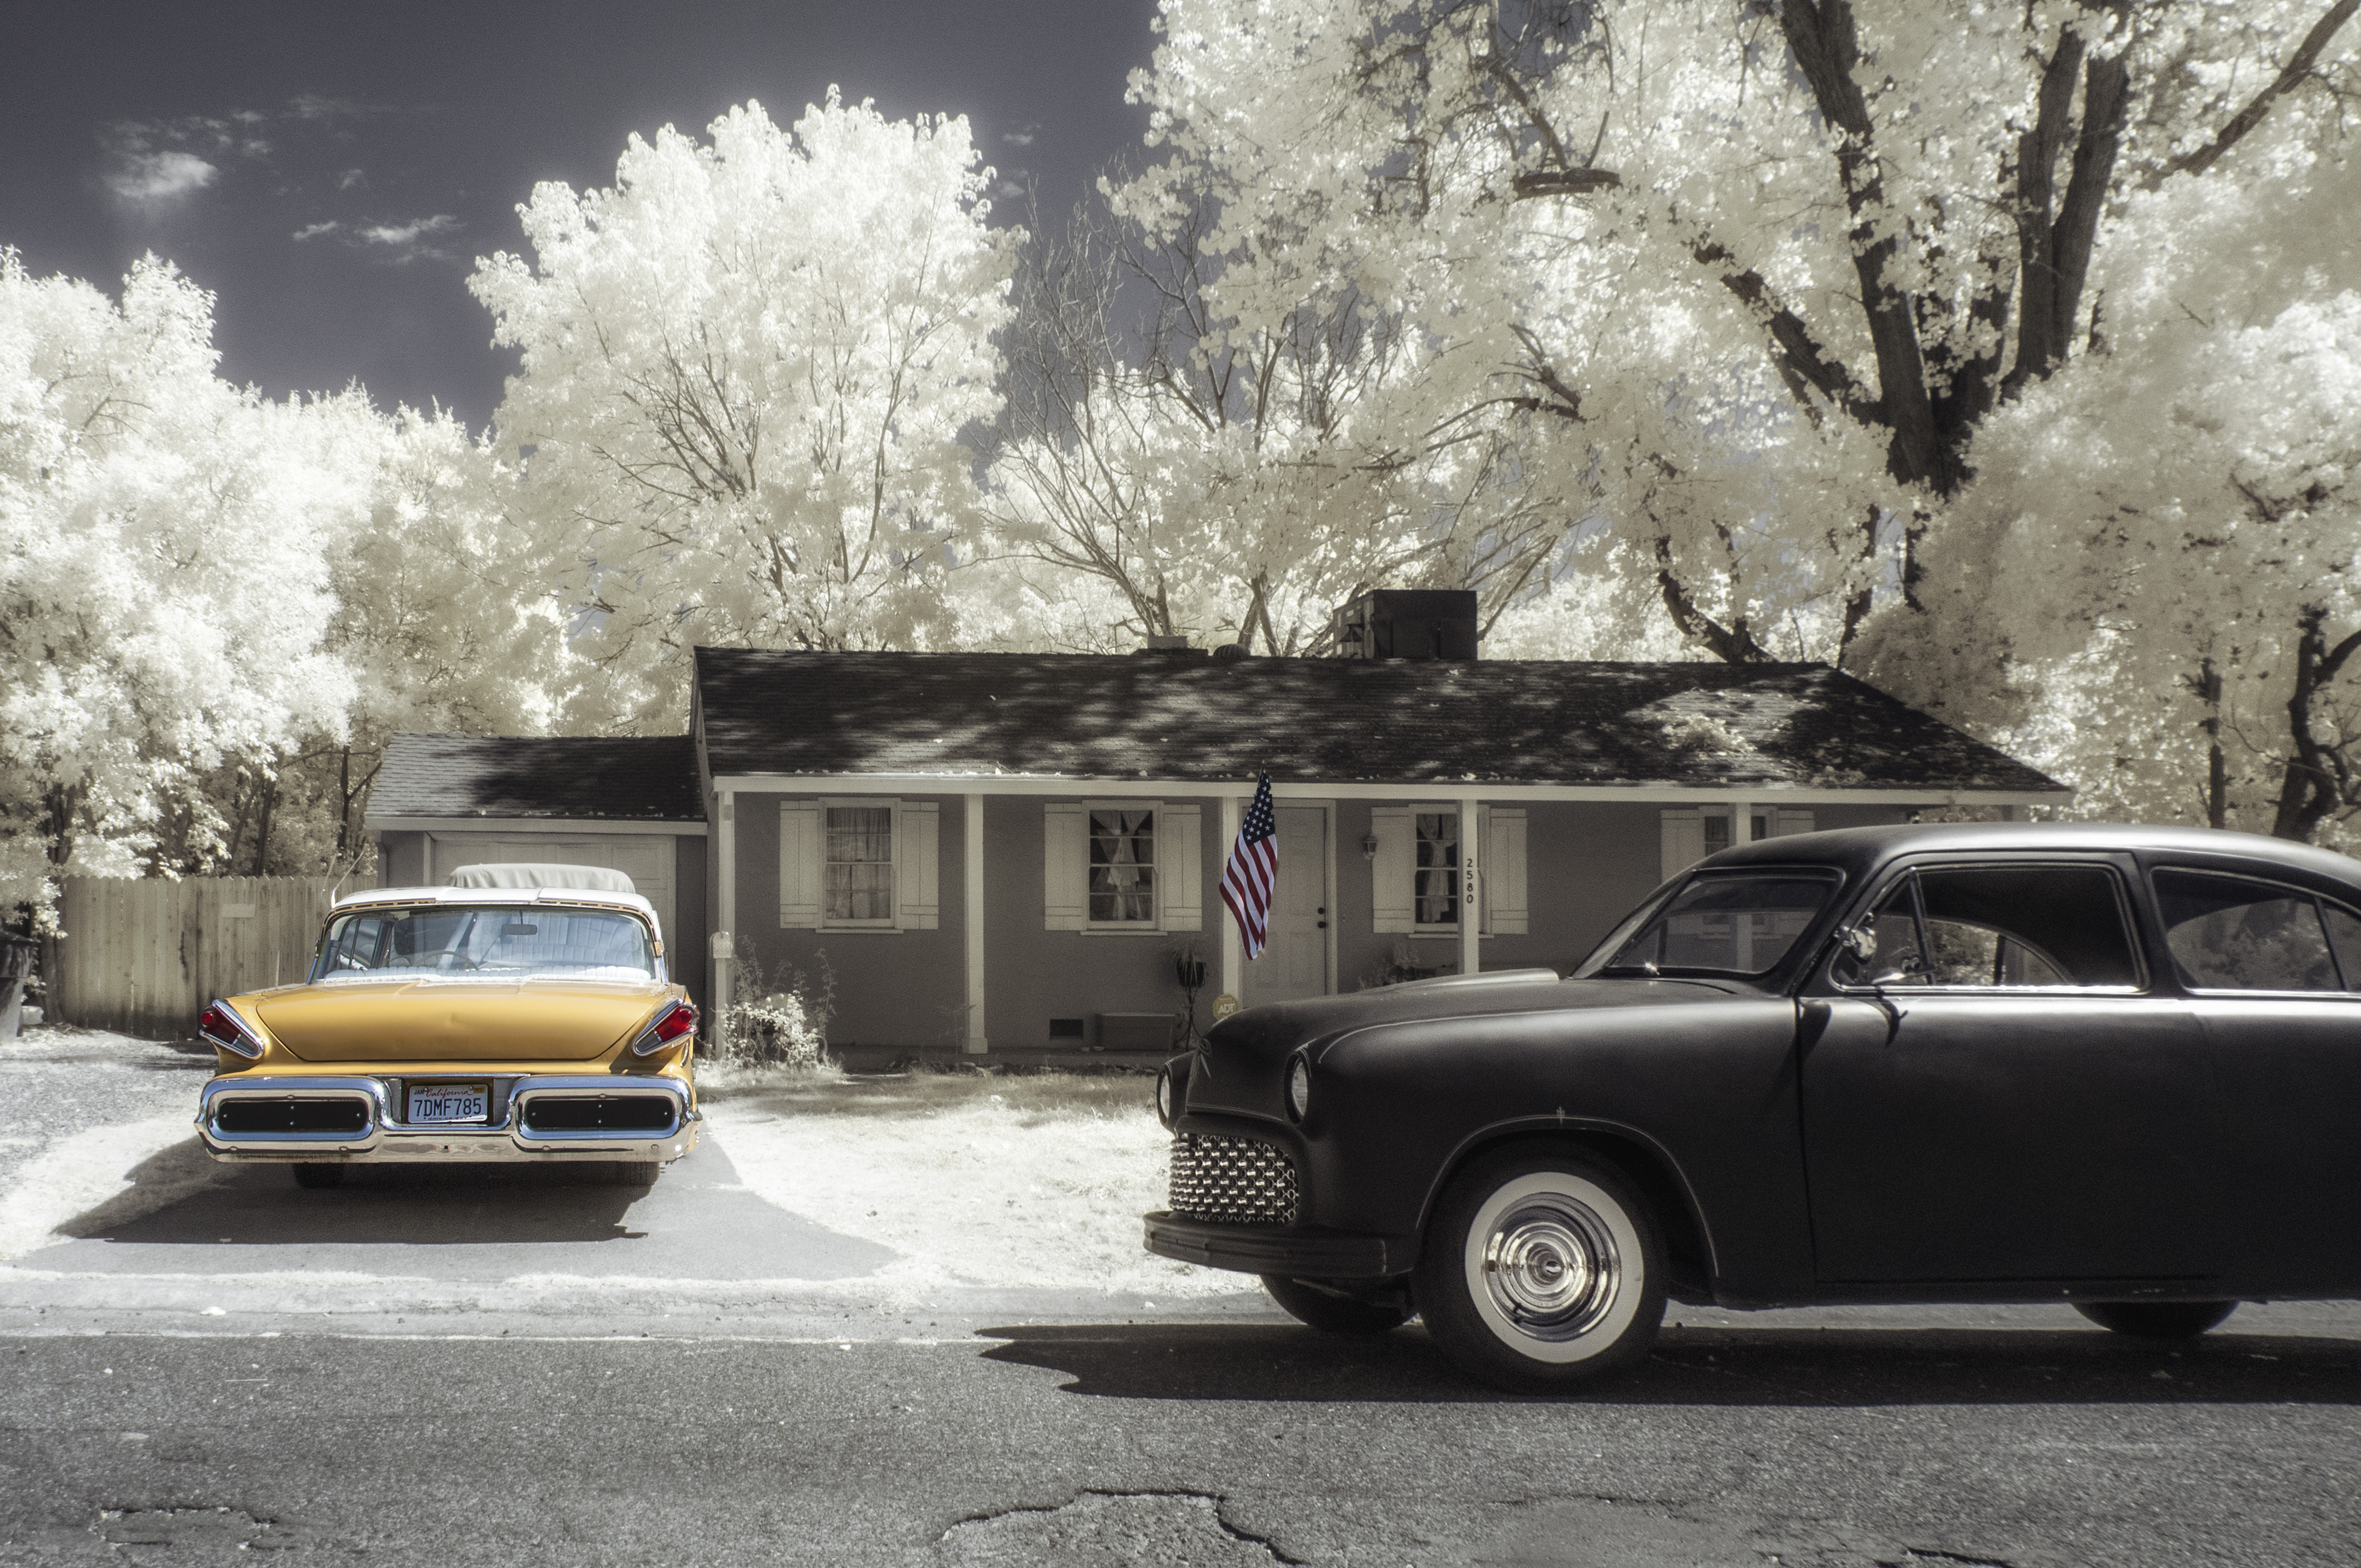
car, wheel, house, vehicle, color, suburban, california, motor vehicle, vintage car, cars, rod, sedan, custom, 1950s, false, land vehicle, automobile make, compact car, automotive design, luxury vehicle